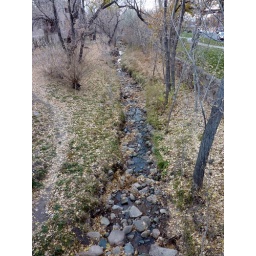
The city of Santa Fe was founded on this scrawny little mountain river in 1610.